Gudrun Brendel-Fischer

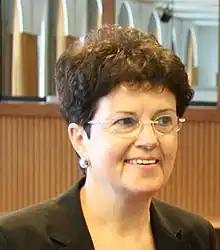

Gudrun Brendel-Fischer (born 17 June 1959 in Bayreuth, Germany) is a German politician, representative of the Christian Social Union of Bavaria. She is a representative of the district of Bayreuth in the Bavarian State Parliament.